Erik Gustaf Göthe

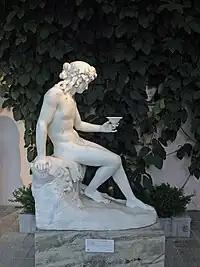
"Seated Bacchus" by Erik Gustaf Göthe, Rosendal Palace, 1808

Göthe had initially planned to become an architect, but went on to train as a sculptor for, among others, Johan Tobias Sergel. After completing training at the Academy of Arts in 1803 he traveled to Italy and studied under Antonio Canova. Returning to Sweden in 1810, he completed a monument to the murdered Axel von Fersen the Younger, but did not attract any major success.